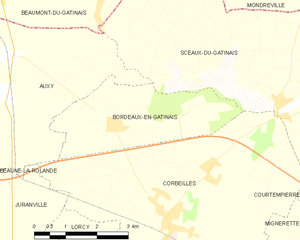
Bordeaux-en-Gâtinais est une commune française, située dans le département du Loiret en région Centre-Val de Loire.